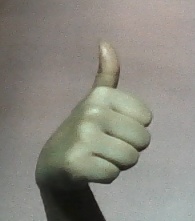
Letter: aleff